WHKW

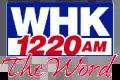
Logo as WHK, 2001–2004.

WKNR's ratings and reputation continued their rise largely due to the Browns relocation fallout and Indians renaissance. The station was ranked as the second-best sports station in the country in 1995 by an independent survey of males 17 and older, and subsequently billed as the highest-rated all-sports station by Arbitron in early 1996. The Indians contract was extended in mid-1996 through the 1999 season after WKNR made multiple financial concessions. Morning host Mike Wolfe, however, was indicted in early February 1997 on charges of stealing $300 raised for a Lions Club charity; Wolfe later pled guilty to misdemeanor charges. The station replaced Wolfe with the syndicated "Imus in the Morning" by mid-May, marking a return of sorts for Don Imus to the station, midday host Bill Needle was concurrently replaced with WOIO sports anchor Ronnie Duncan. Future ESPN broadcaster Marc Kestecher also was a talk show host on WKNR during this period. "Imus in the Morning" was ultimately a ratings failure for WKNR as the station lost considerable listenership during morning drive.